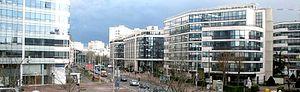
Le Val de Seine est un quartier d'affaires de l'agglomération parisienne. Situé au sud-ouest de Paris, il s'étend le long d'une boucle de la Seine, principalement sur les communes de Boulogne-Billancourt et Issy-les-Moulineaux, ainsi que sur le 15ᵉ arrondissement de Paris.
Issy-les-Moulineaux est une commune française dans le département des Hauts-de-Seine en région Île-de-France, au sud-ouest et limitrophe de Paris, en bordure et sur la rive gauche de la Seine.
Les Hauts-de-Seine sont un département français se situant dans la métropole du Grand Paris, en région Île-de-France. L'Insee et la Poste lui attribuent le code 92. Ses habitants, au nombre de 1 609 306 lors du recensement de 2017, sont appelés les Altoséquanais. Les Hauts-de-Seine, d'une superficie de 176 km², sont le deuxième département français au regard de la densité de population, avec environ 9 143,8 habitants par kilomètre carré. La préfecture est Nanterre.